Transpacific Stabilization Agreement

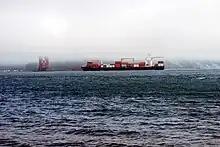
Container ship entering San Francisco Bay from the Pacific off Kirby Cove Beach

The Transpacific Stabilization Agreement (TSA) is a research and discussion forum used by 15 of the main container shipping lines which carry cargo between Asia and the United States. The agreement operates differently and has different membership for eastbound and westbound carriage. U.S. authorization falls under the oversight of the Federal Maritime Commission.